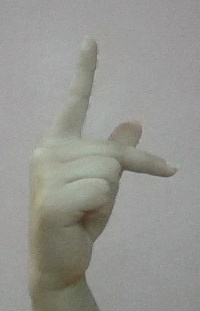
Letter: dha